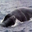
Label: whale